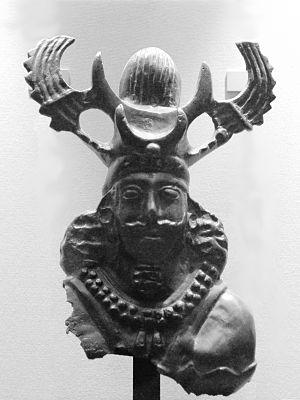
Buste d'un roi sassanide. Bronze, Ve-VIIe siècles ap. J.-C., découvert à Ladjvard, Mazandaran.
Le korymbos est une coiffure portée par les rois sassanides. Il consiste en un chignon relevé sur le sommet de la tête, dans lequel une partie des cheveux sont rassemblés pour former une boule, qui peut être enveloppée dans un tissu. Le chignon peut être également constitué de faux cheveux.